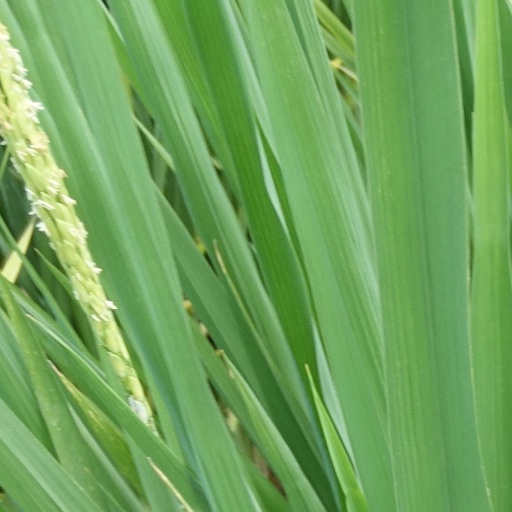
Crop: rice